Answer in natural language. Considering the relative positions, is framed landscape photograph with black wood frame above or below HousePlant? Choose between the following options: above or below
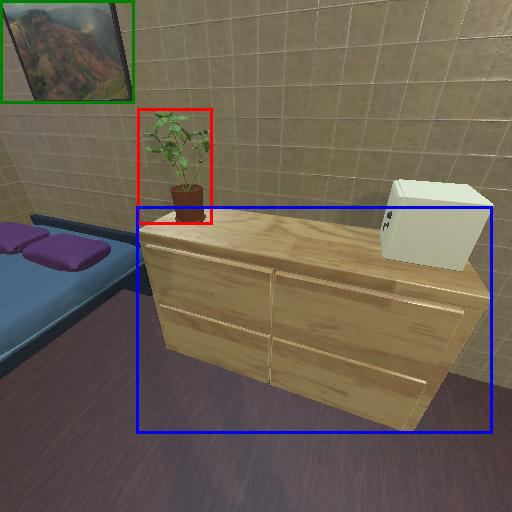
<answer>above</answer>